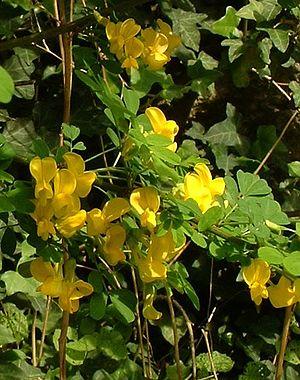
"Le Baguenaudier, aussi appelé Baguenaudier arborescent ou Arbre à vessies, est un arbrisseau de la famille des Fabacées qui se caractérise par ses fruits nommés ""baguenaudes"", gousses brun rougeâtre qui enflent à maturité et deviennent translucides. D'où le nom populaire d'Arbre à vessies qui lui est parfois donné.